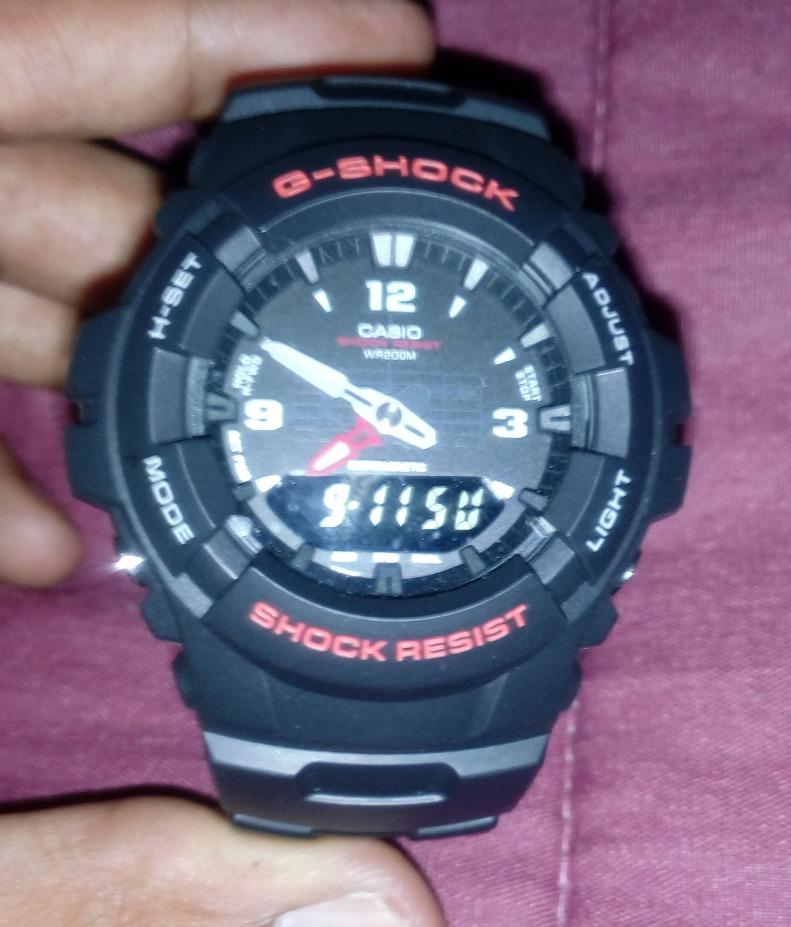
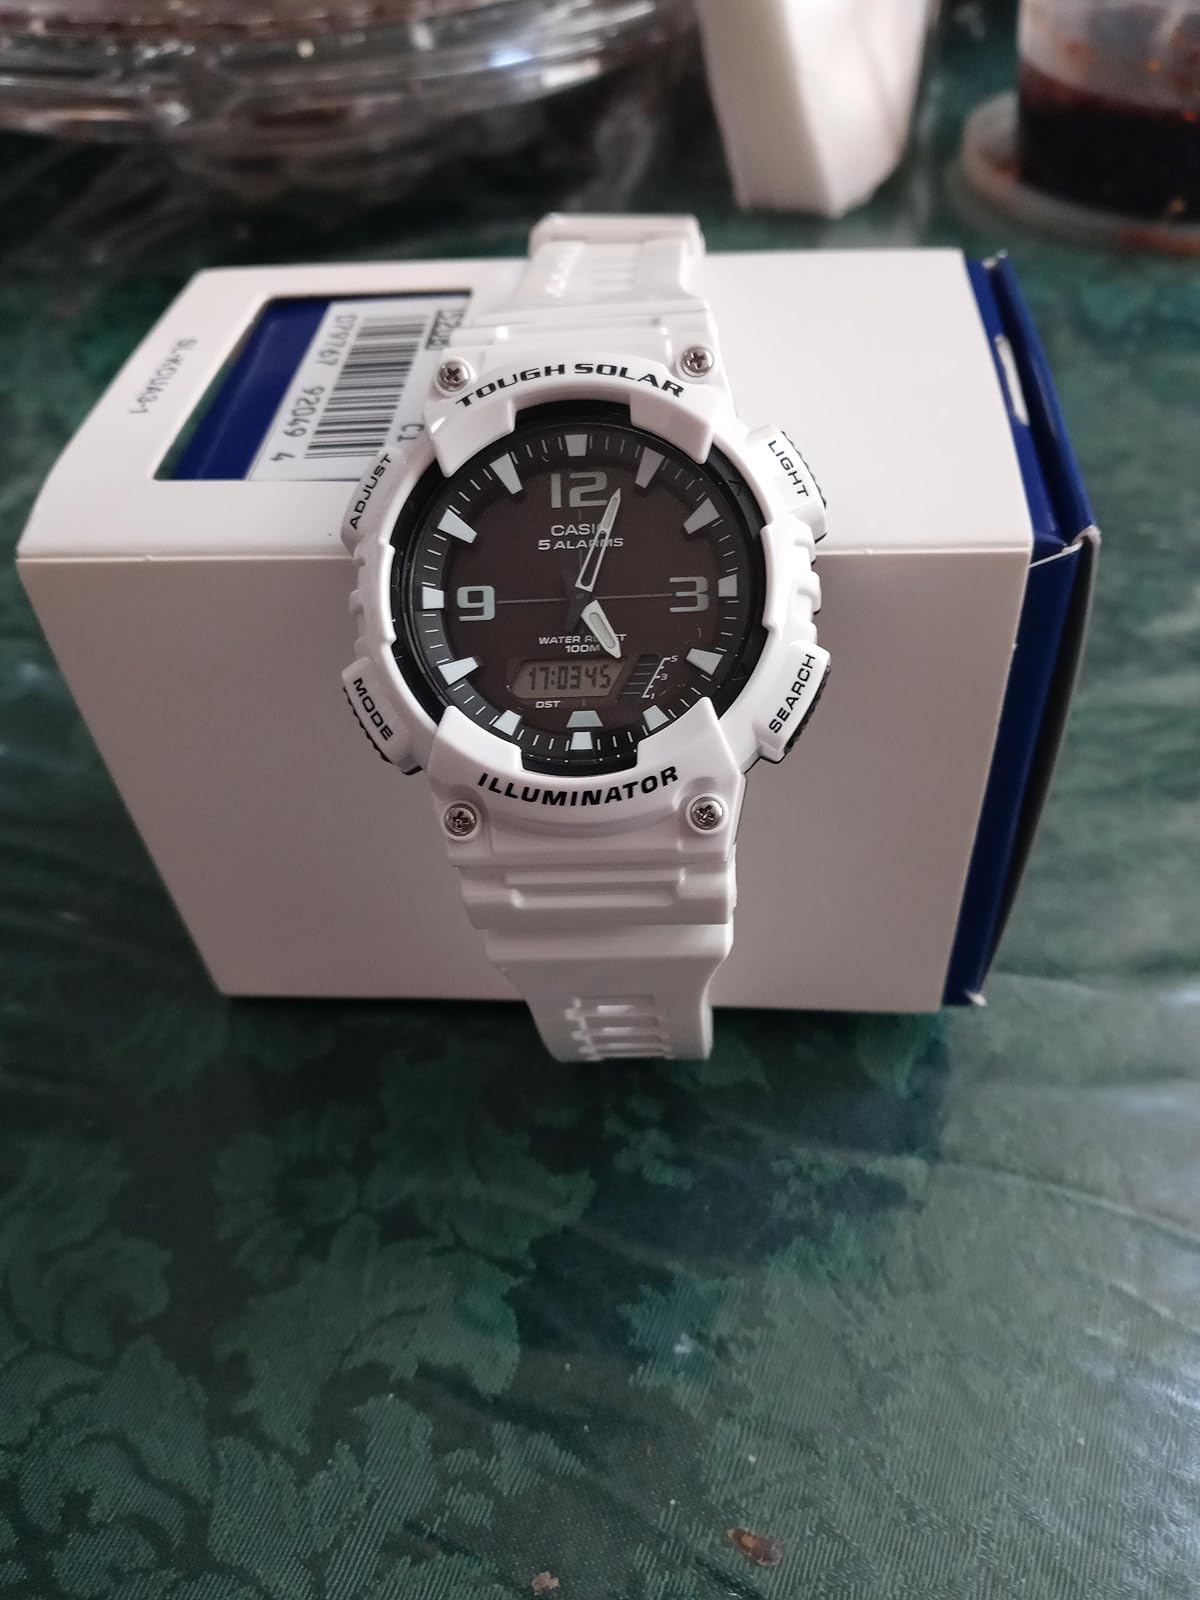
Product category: accessories_watch
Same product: no